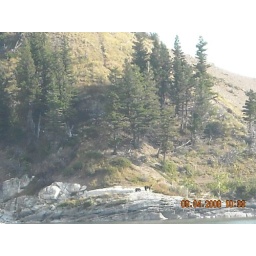
Mama Bear and two Cubs walking along lake in front of Lodge